Grange railway station

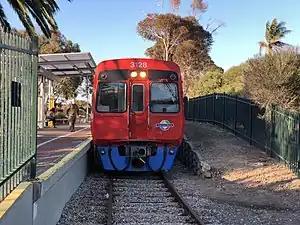
3000 class railcar (mid-refurb) at Grange station

Grange railway station is the terminus station of the Grange line. Situated in the western Adelaide suburb of Grange, it is 13 kilometres from Adelaide station.